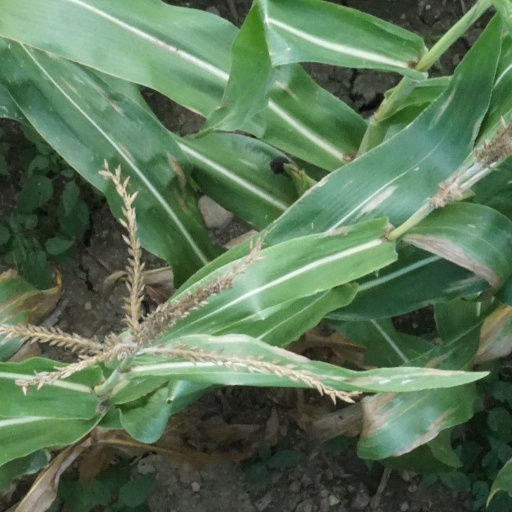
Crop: maize; corn